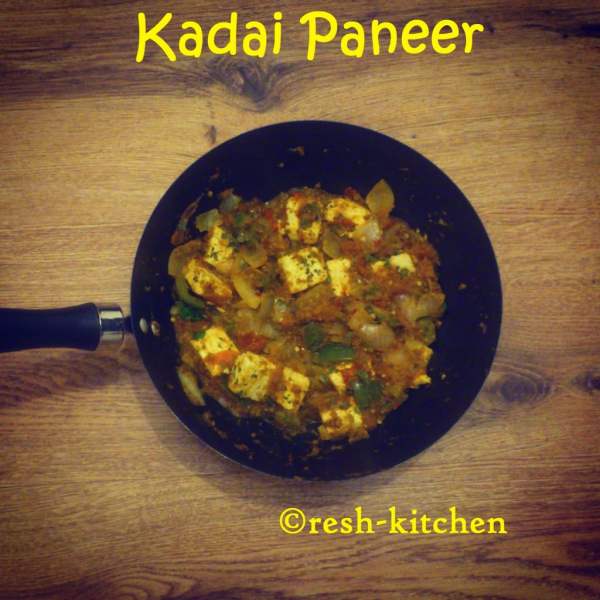
Dish: kadai_paneer